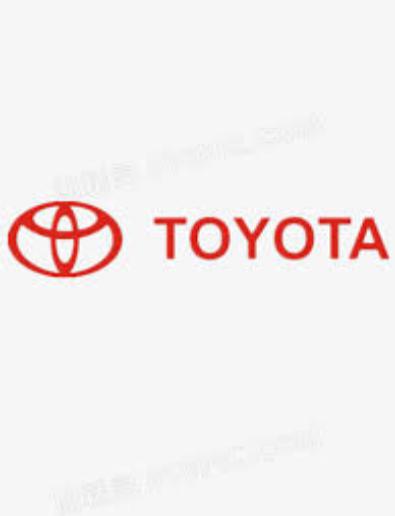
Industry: Transportation